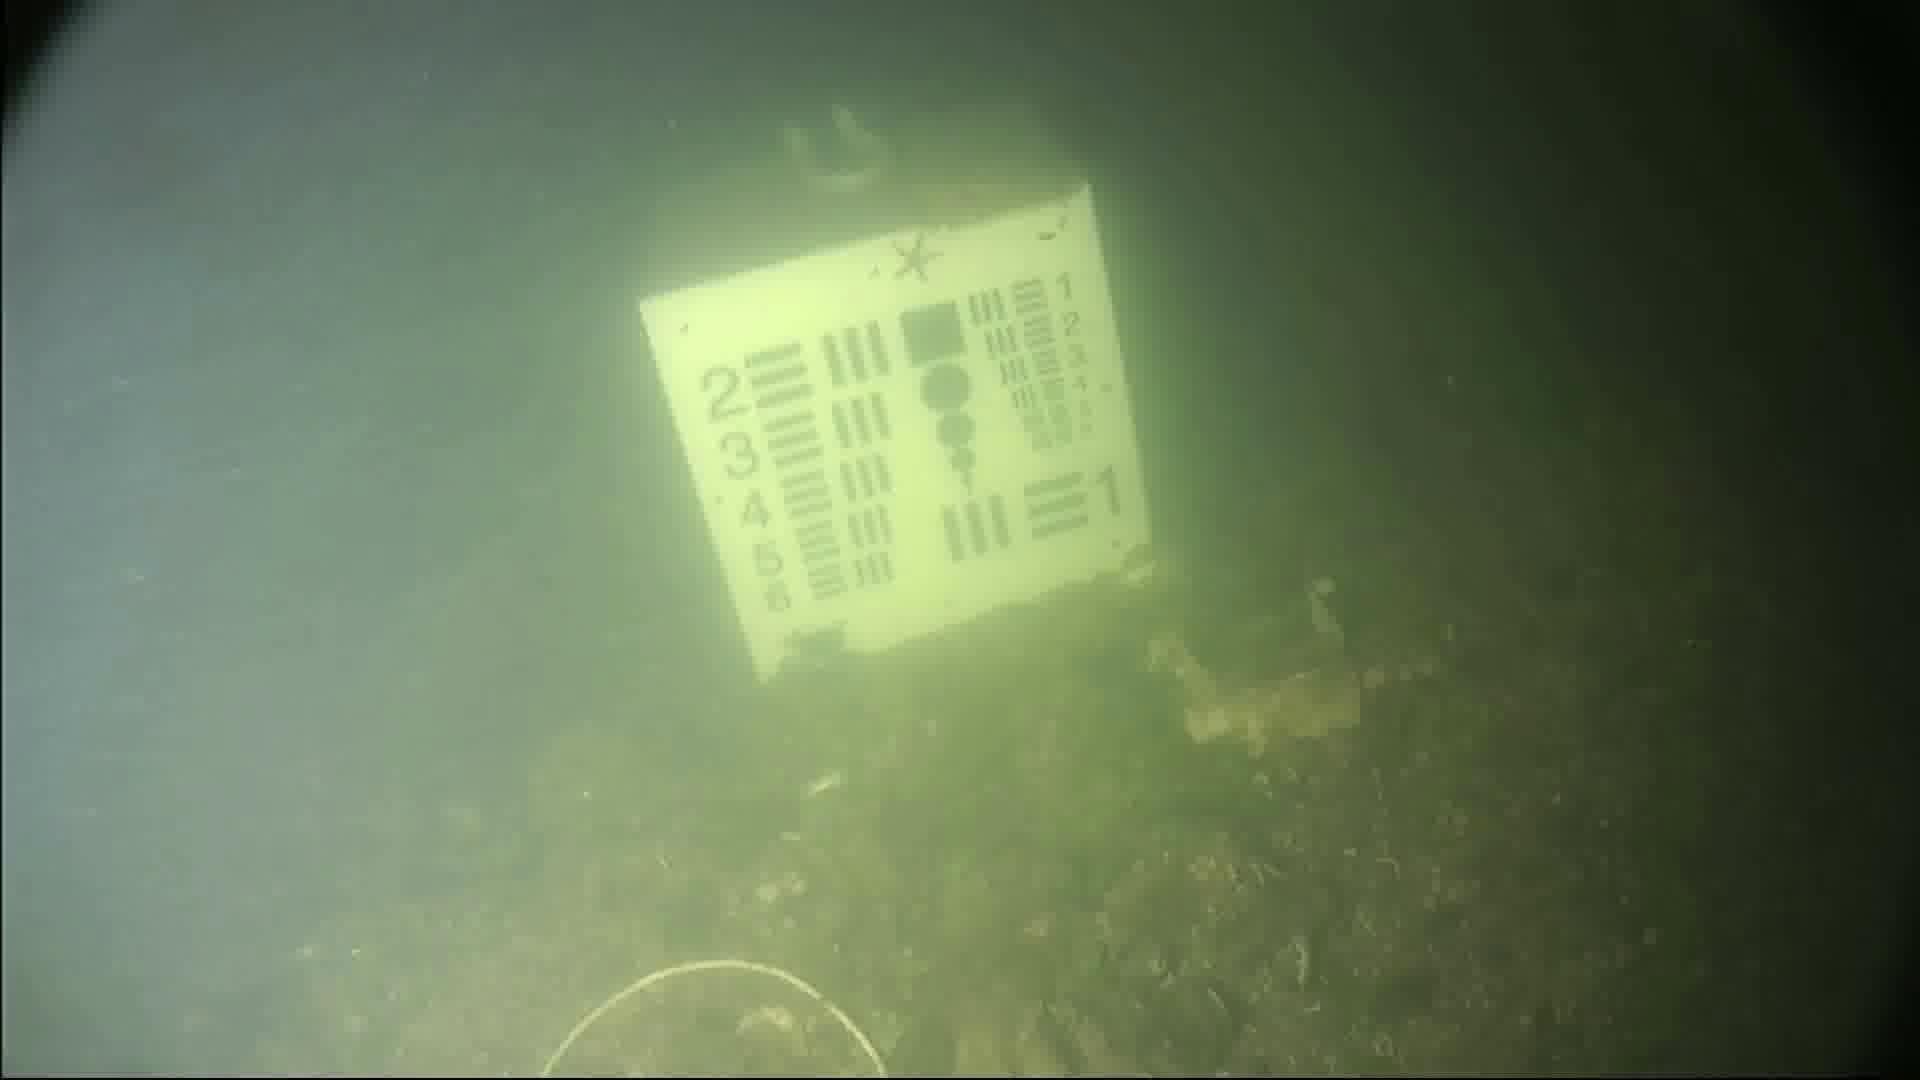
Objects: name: starfish
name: crab